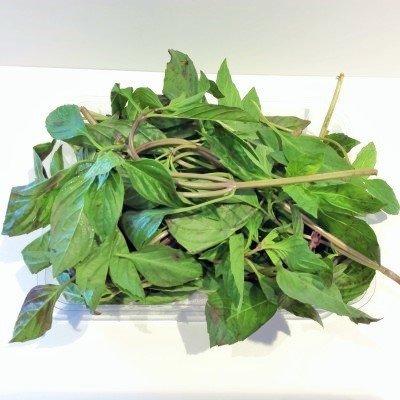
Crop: unknown
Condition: basil